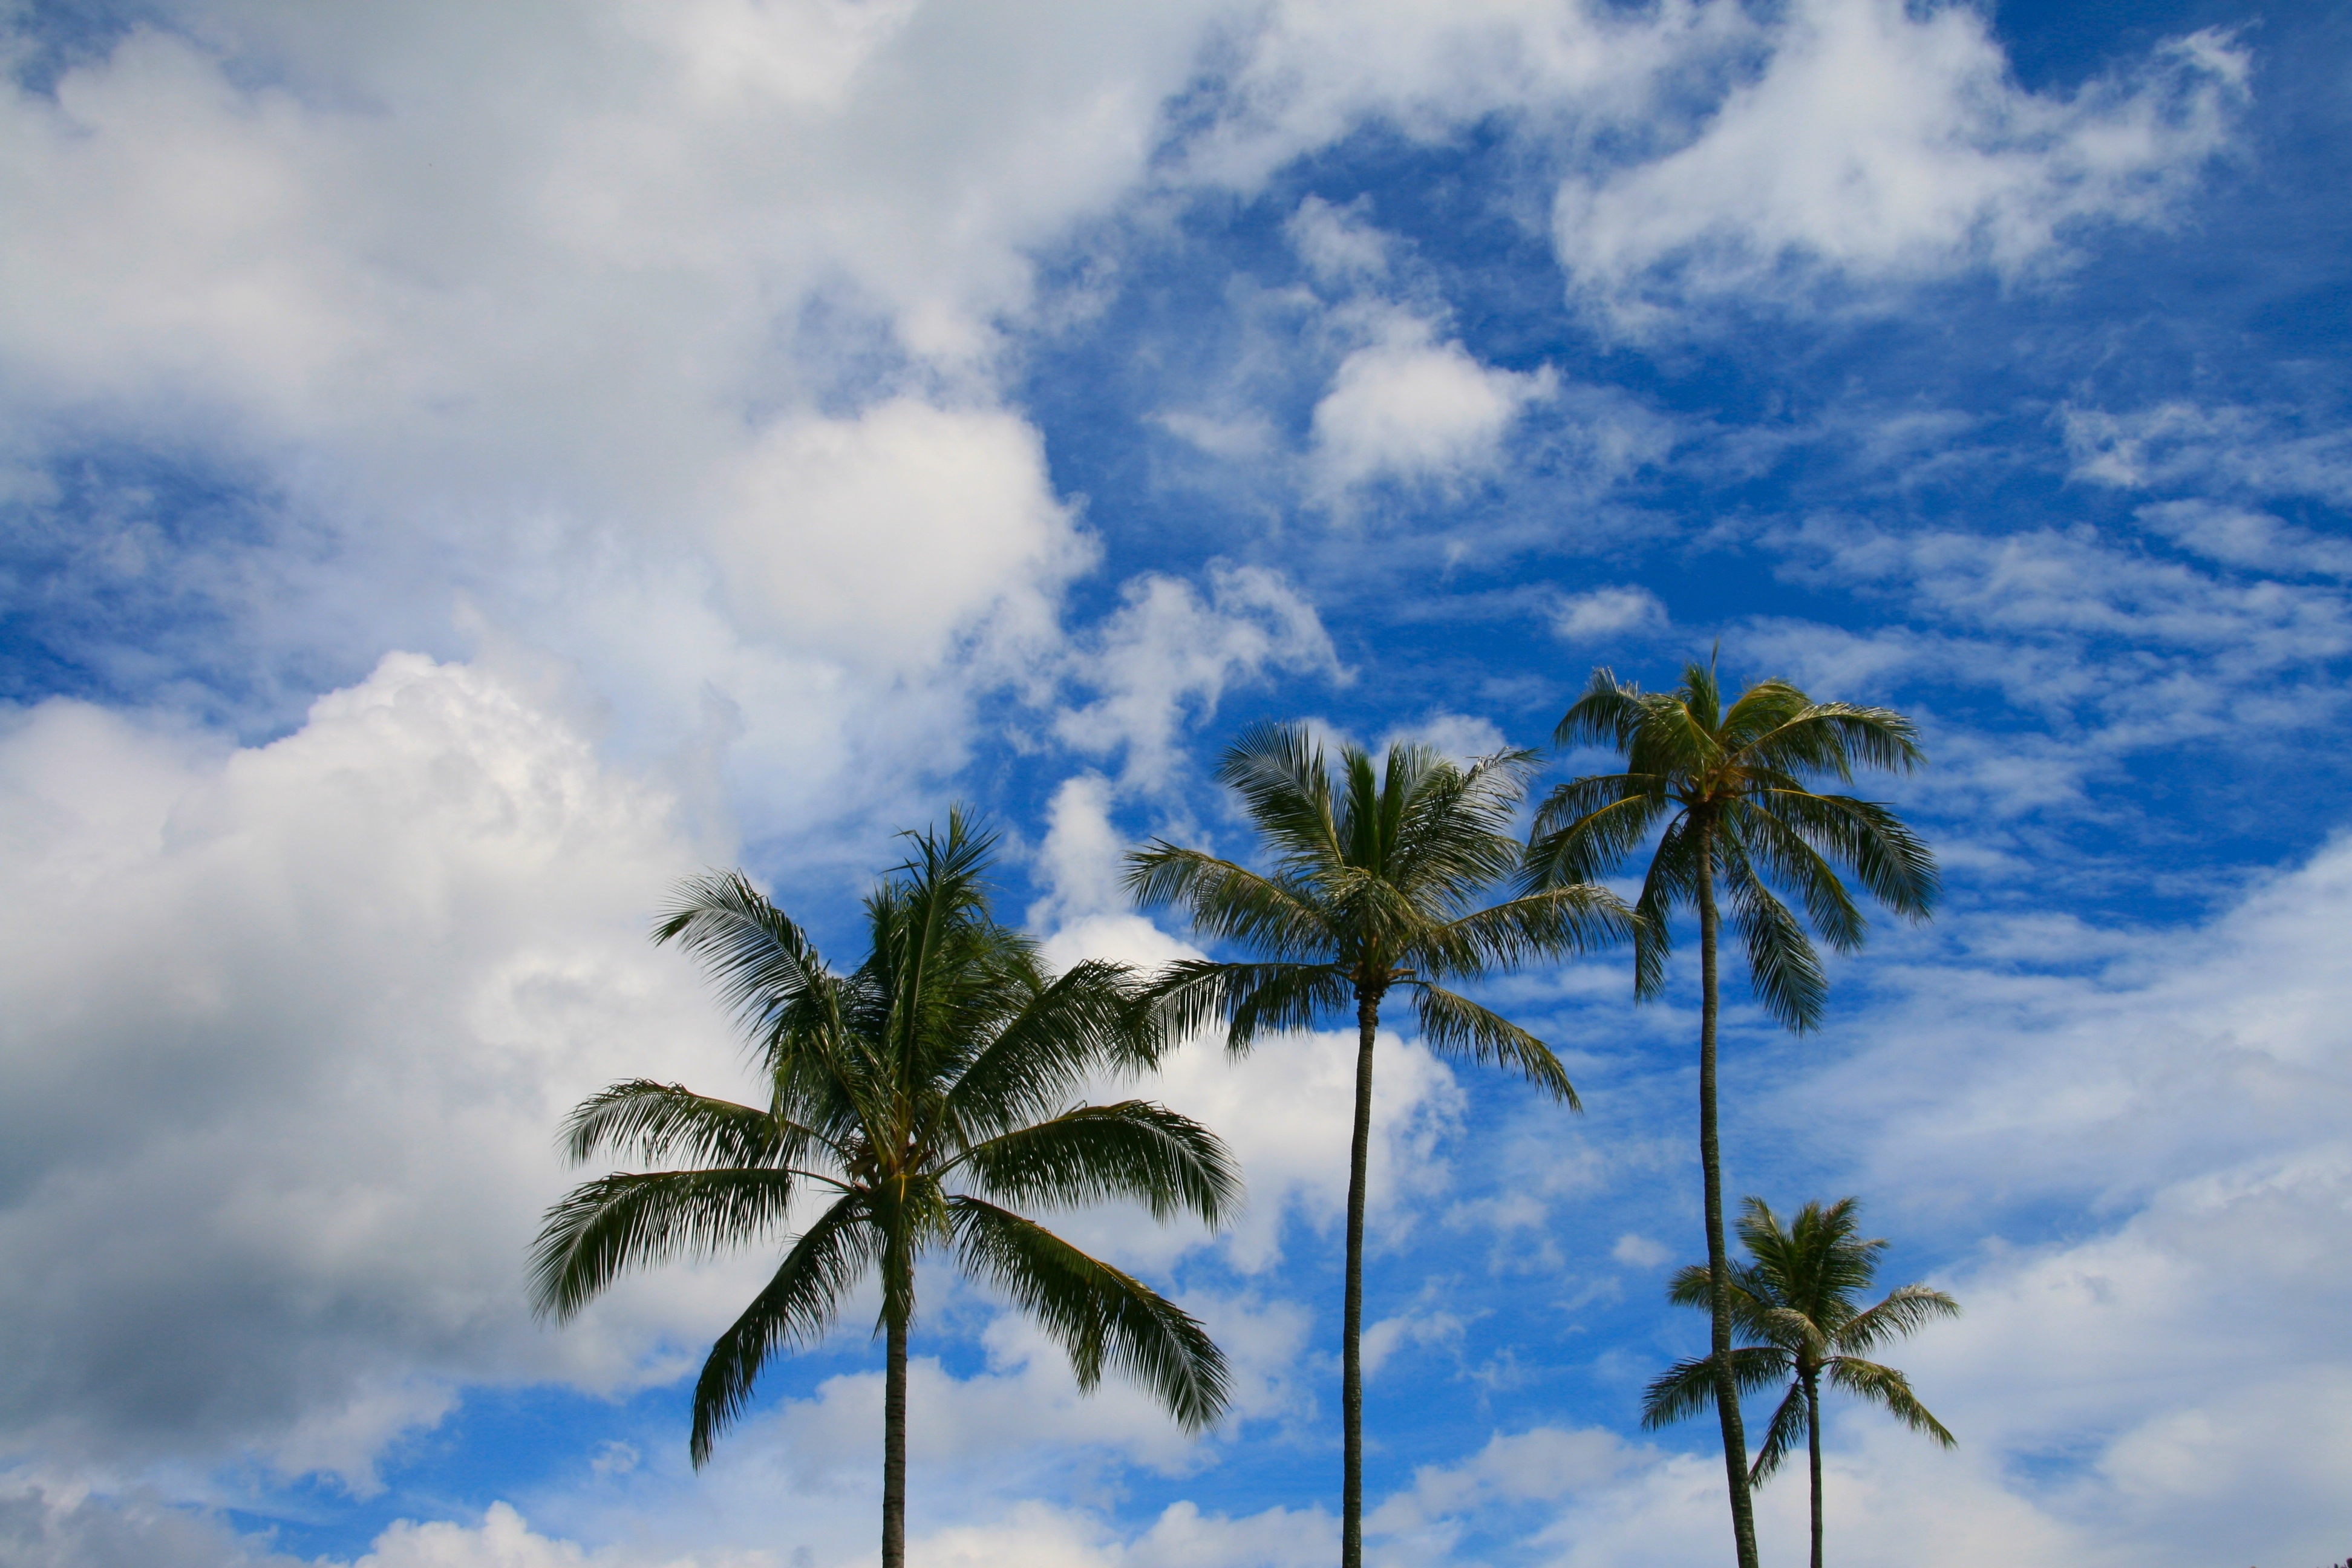
sea, tree, nature, grass, outdoor, horizon, cloud, plant, sky, field, palm tree, sunlight, leaf, flower, wind, paradise, tropical, blue, exotic, palms, tropics, flowering plant, meteorological phenomenon, woody plant, land plant, arecales, palm family